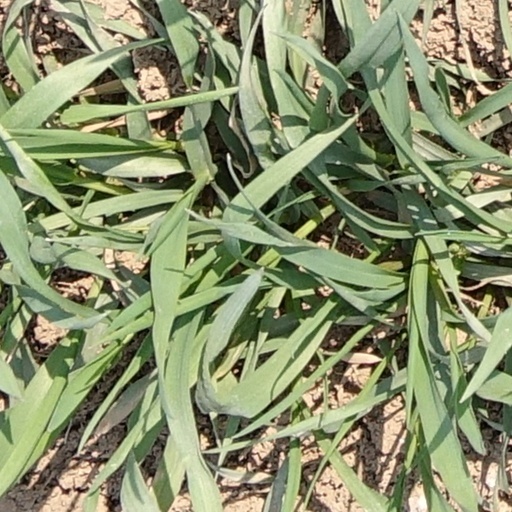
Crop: wheat